Carl Eneas Sjöstrand

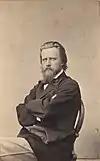
Young Sjöstrand, possibly early 1860s

Sjöstrand first arrived in Finland in the autumn of 1856 where he worked on the statue of Henrik Gabriel Porthan (1739–1804) in Turku. After working in Stockholm in 1861–1862, in 1863 Sjöstrand was offered a position as instructor at the Academy of Fine Arts, Helsinki by Fredrik Cygnaeus (1807–1881). Sjöstrand was a teacher in Finland for a total of 18 years. Among his students was the Finnish sculptor Walter Runeberg (1838–1920). Sjöstrand is considered to have been the founder of Finnish sculpture because of his role as a promoter of Finnish public sculpture in the 1850s and 60s, and his interpretations of Finnish themes.